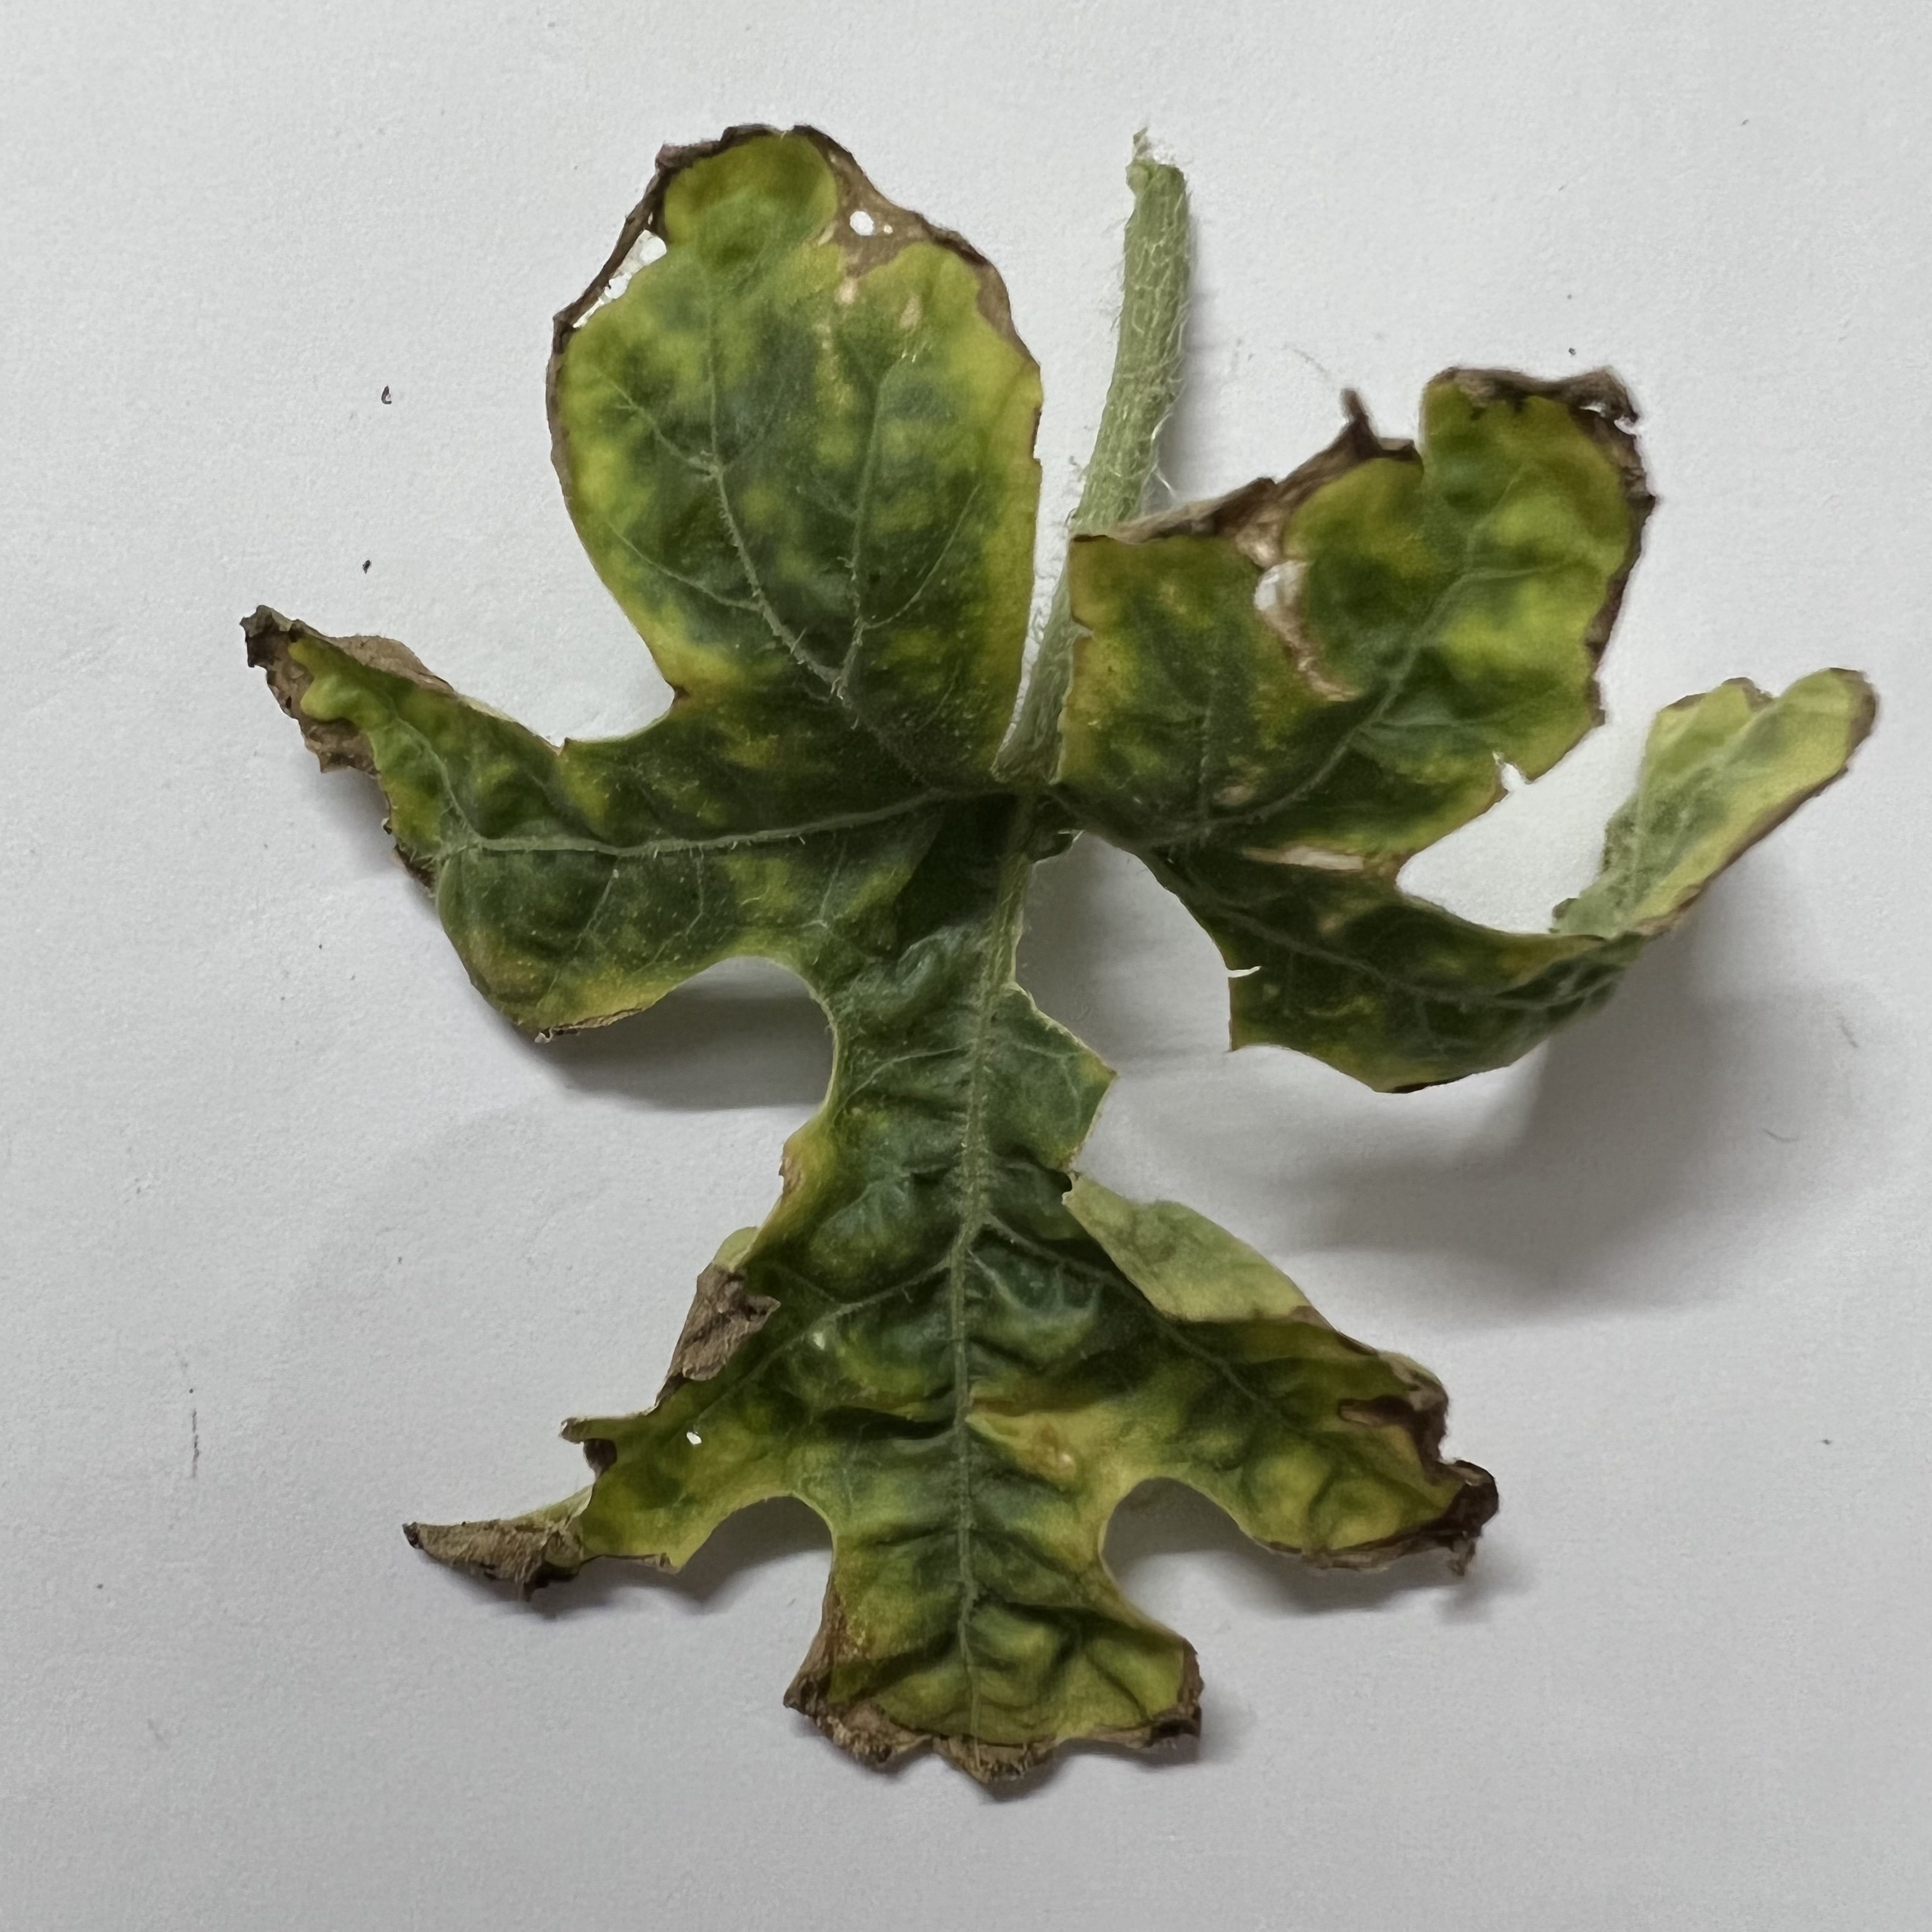
Label: Downy_Mildew